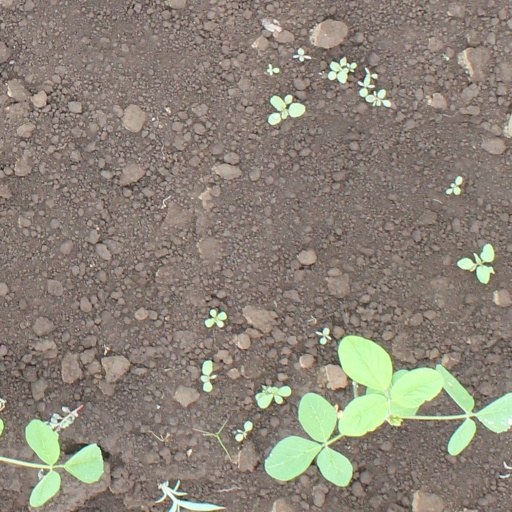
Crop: soybean